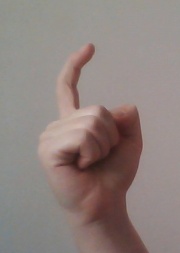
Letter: ra